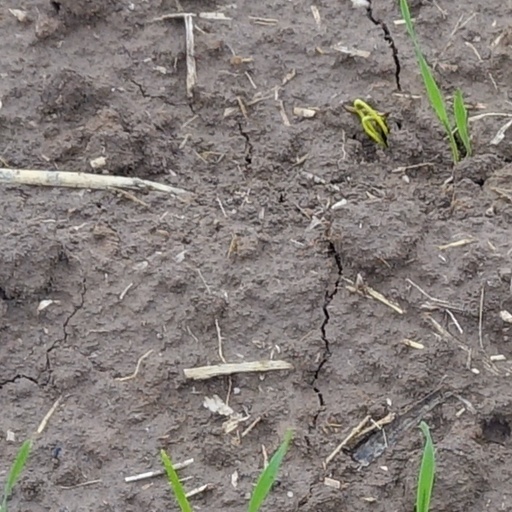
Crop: wheat